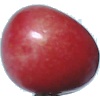
Label: Cherry 2